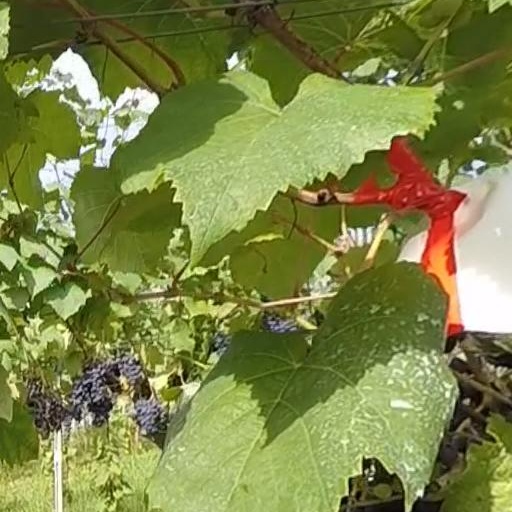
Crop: grape